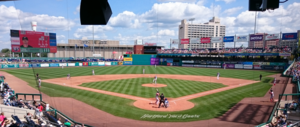
Le Dunkin' Donuts Park est un stade de baseball situé à Hartford, ville de l'État américain du Connecticut.